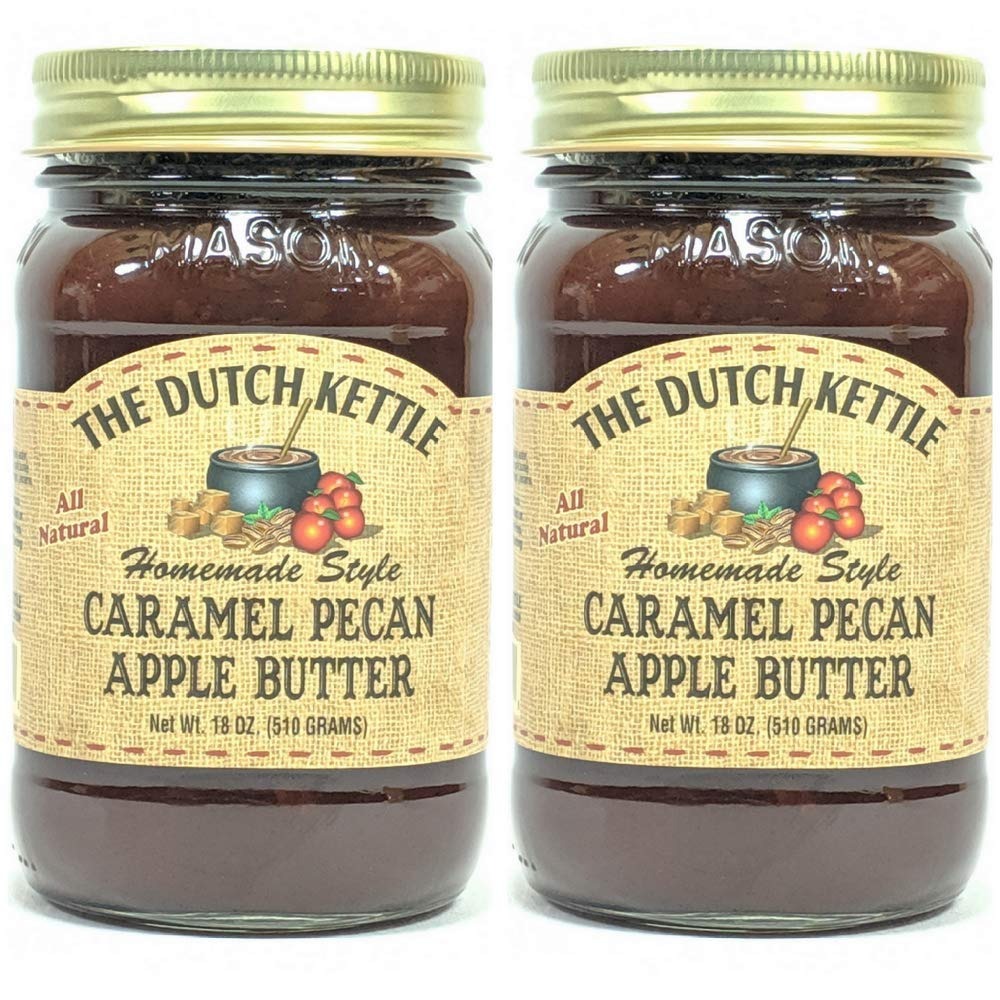
Item Name: Amish Homemade Style Caramel Pecan Apple Butter 2-18 Ounce Jars Non-GMO All Natural
Bullet Point 1: Delicious Caramel & Crunchy Pecans Blended with Delicious Apple Butter
Bullet Point 2: Quality Amish Made in North Carolina
Bullet Point 3: 2 - 18 Oz Reusable Jars "Because 1 Would Only Make You Mad"
Bullet Point 4: Made From The Finest Ingredients
Bullet Point 5: All Natural Non-GMO No Preservatives
Product Description: The Dutch Kettle Amish Homemade Style Caramel Pecan Apple Butter 2 - 18 Oz Reusable Jars. Made from all natural ingredients with no preservatives and non-gmo.
Value: 36.0
Unit: Ounce

Price: 26.49